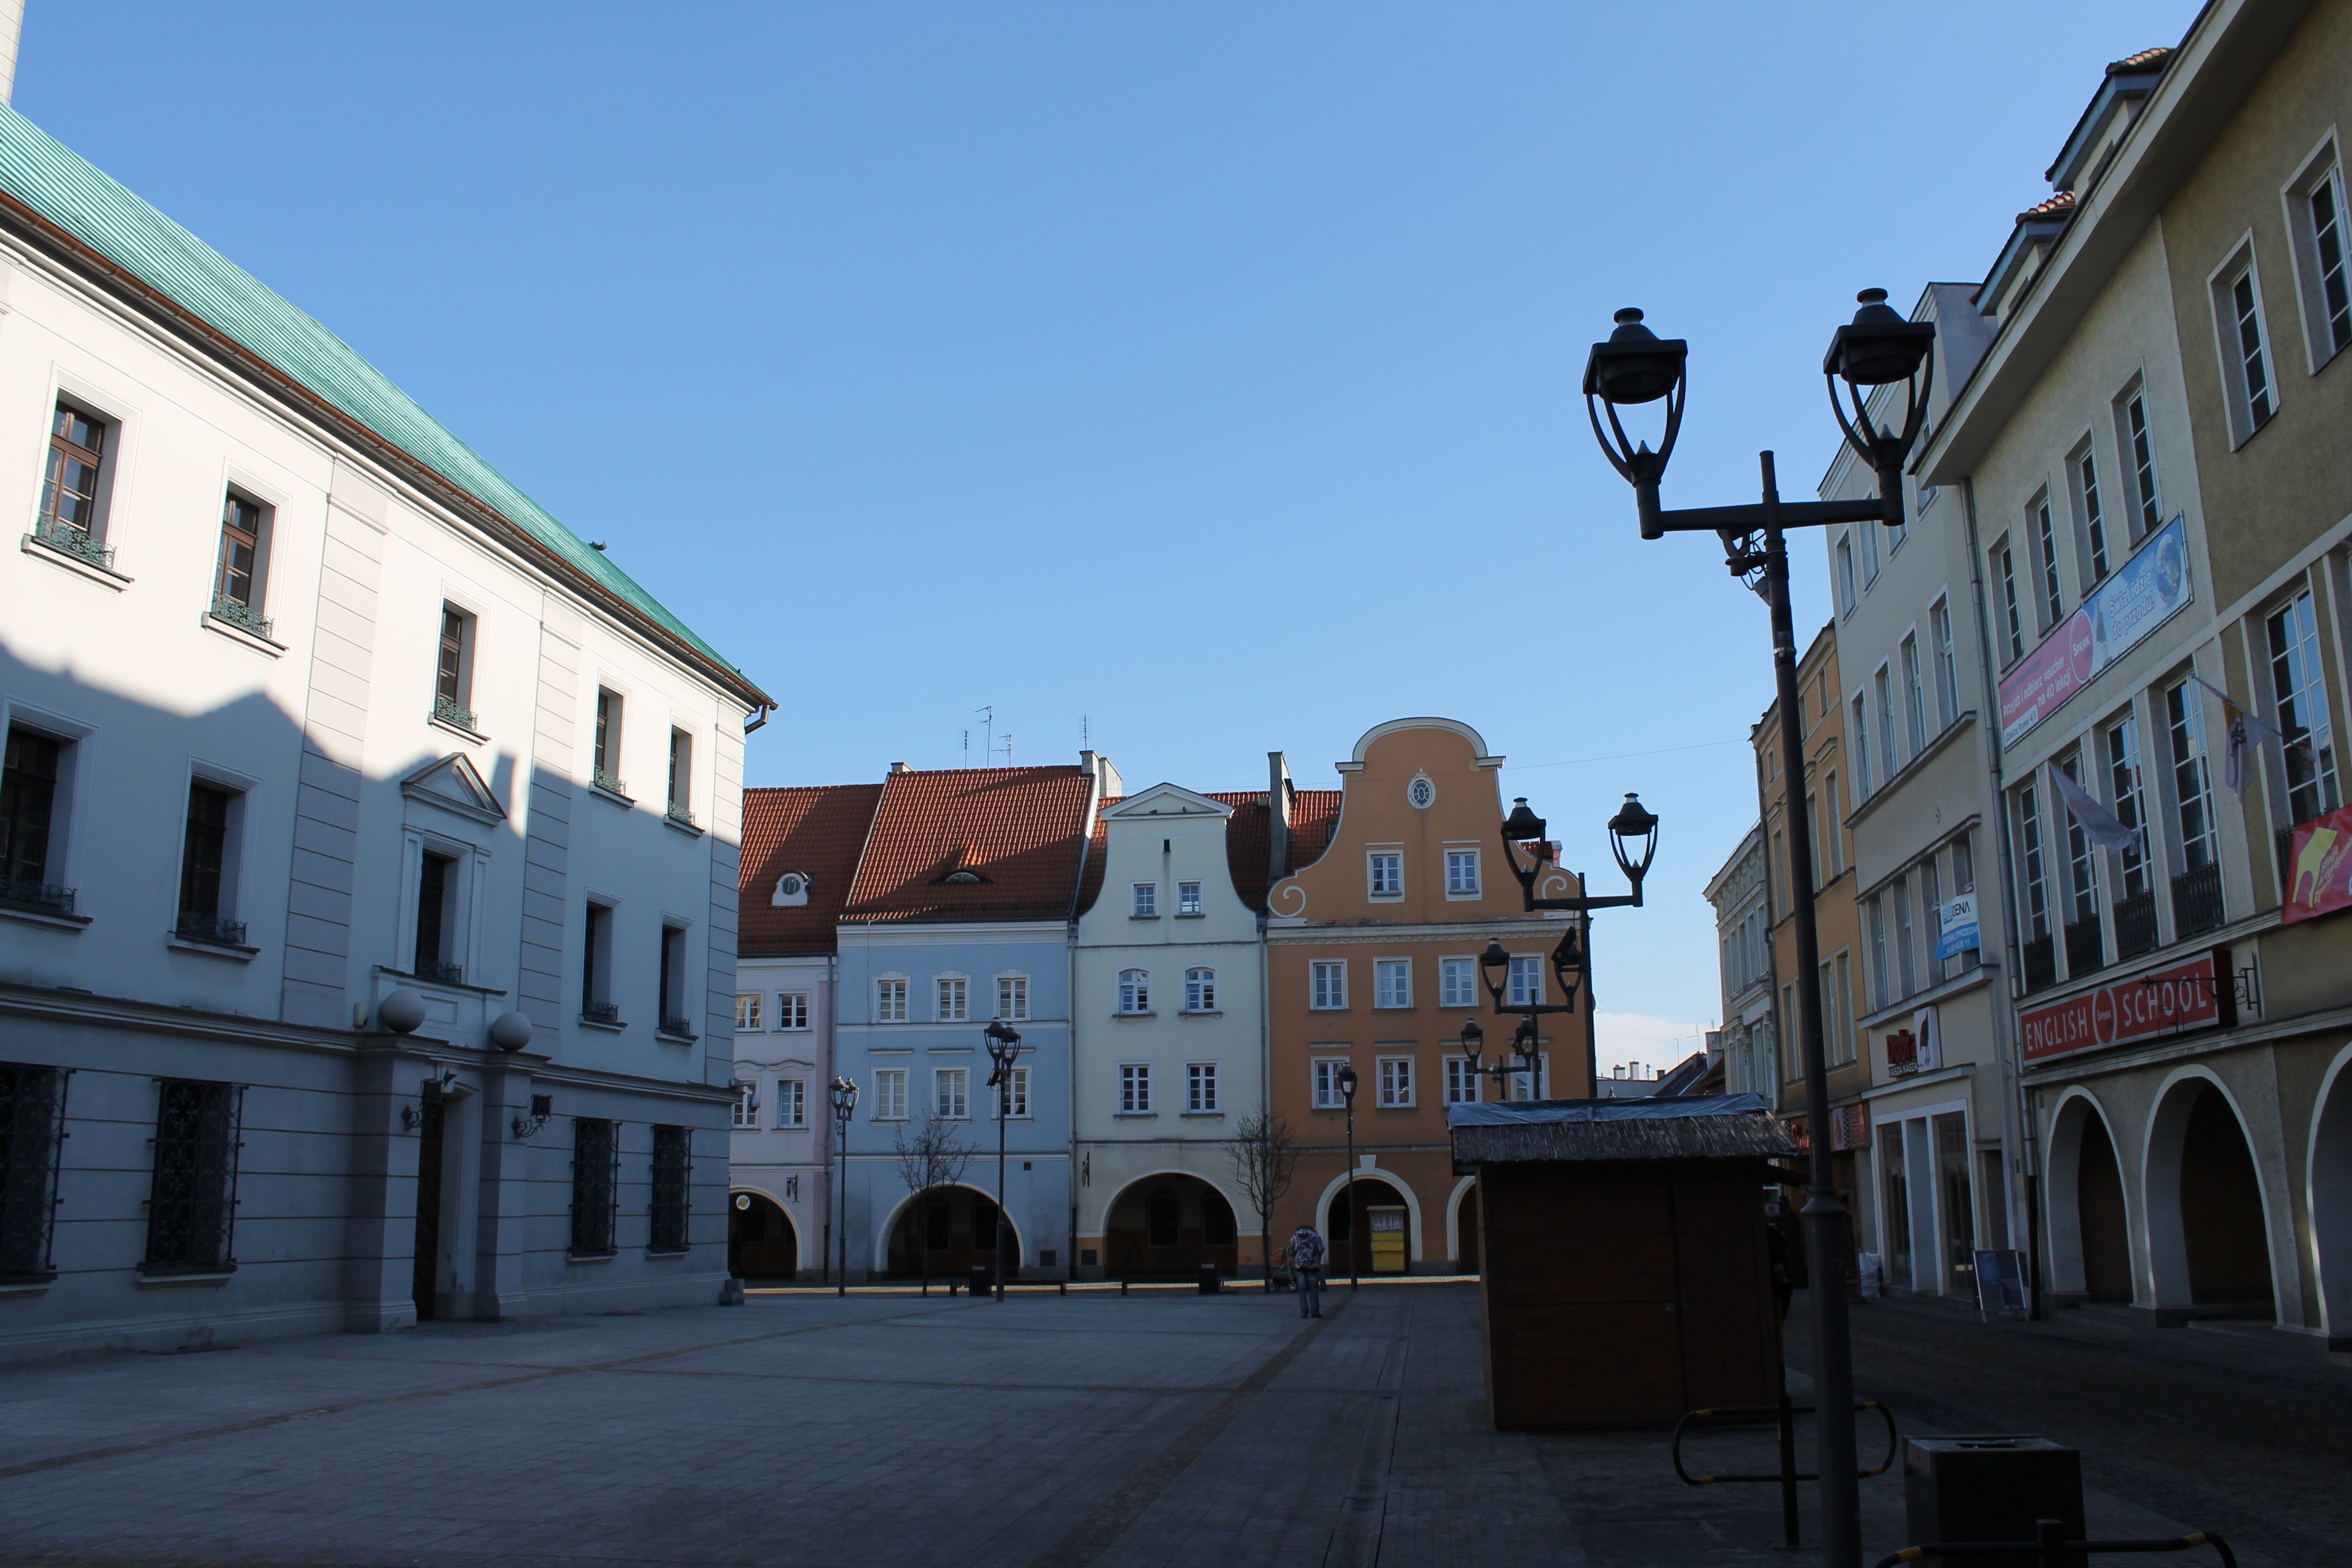
architecture, street, town, city, cityscape, downtown, lantern, plaza, landmark, facade, tourism, poland, town square, monuments, neighbourhood, the market, the old town, replacement lamp, urban area, gliwice, human settlement